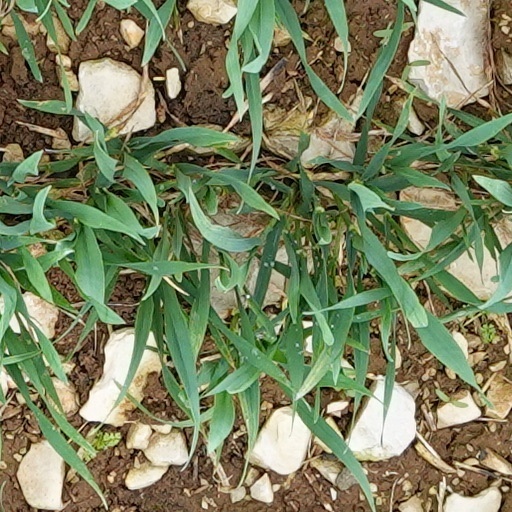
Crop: wheat